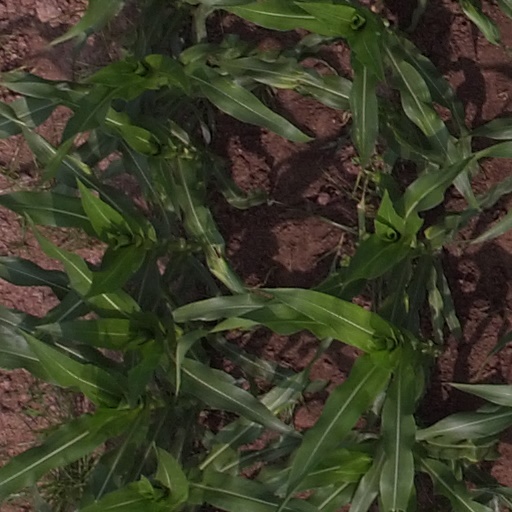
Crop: maize; corn